Seville

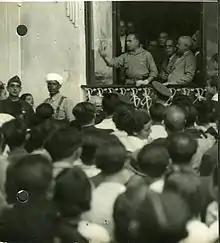
General Varela rallying military and civilians in Seville (September 1936)

During the 18th century Charles III promoted Seville's industries. Construction of the "Real Fábrica de Tabacos" (Royal Tobacco Factory) began in 1728. It was the second-largest building in Spain, after the royal residence El Escorial. Since the 1950s it has been the seat of the rectorate (administration) of the University of Seville, as well as its Schools of Law, Philology (language/letters), Geography, and History.